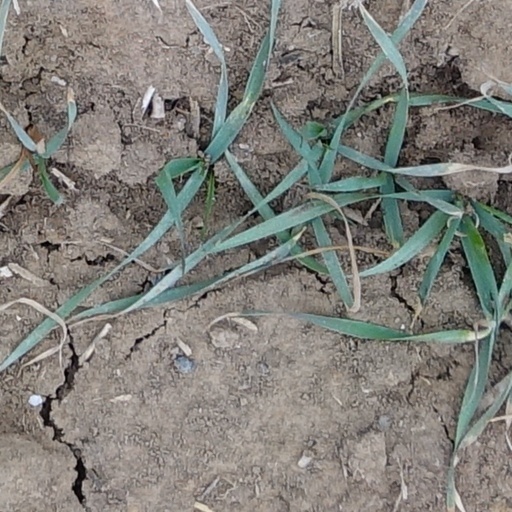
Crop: wheat